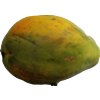
Label: papaya